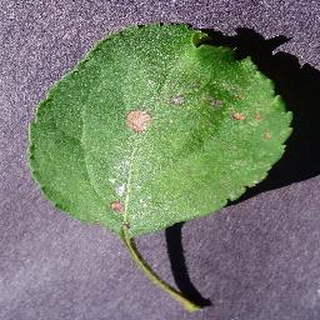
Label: apple_black_rot